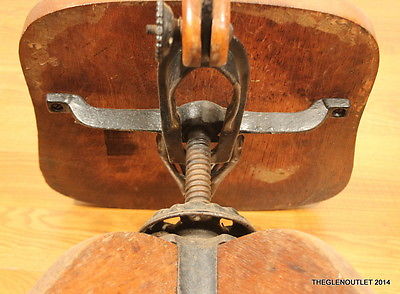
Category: chair